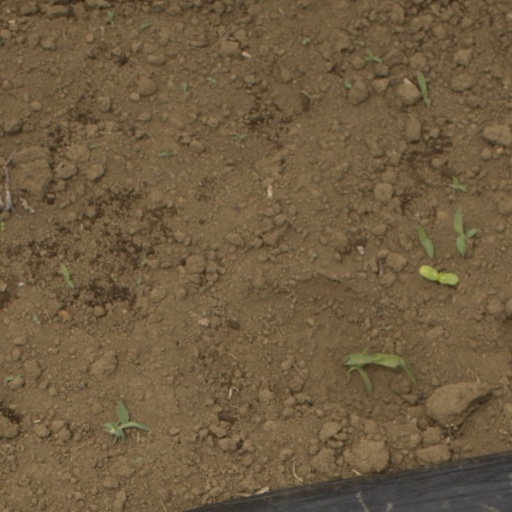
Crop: Jerusalem artichoke